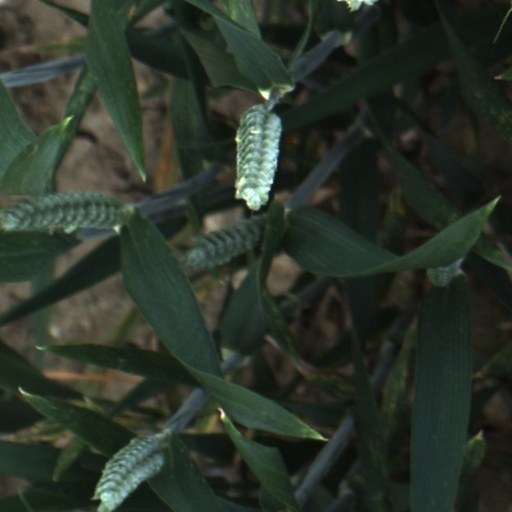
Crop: wheat